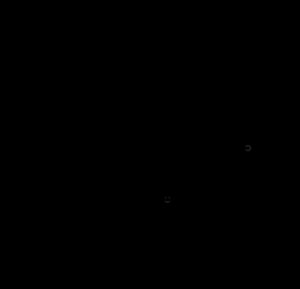
Miller-effekt
Fælles emitter-kobling med Miller-kapacitans mellem kollektor og emitter.
Indenfor elektronik er Miller-effekten ansvarlig for øgningen i den ækvivalente input-kapacitans af en inverterende spændingsforstærker grundet forstærkning af virkningen af en kapacitans mellem input og output terminalerne. Den virtuelt øgede input-kapacitans CM grundet Miller-effekten er givet ved